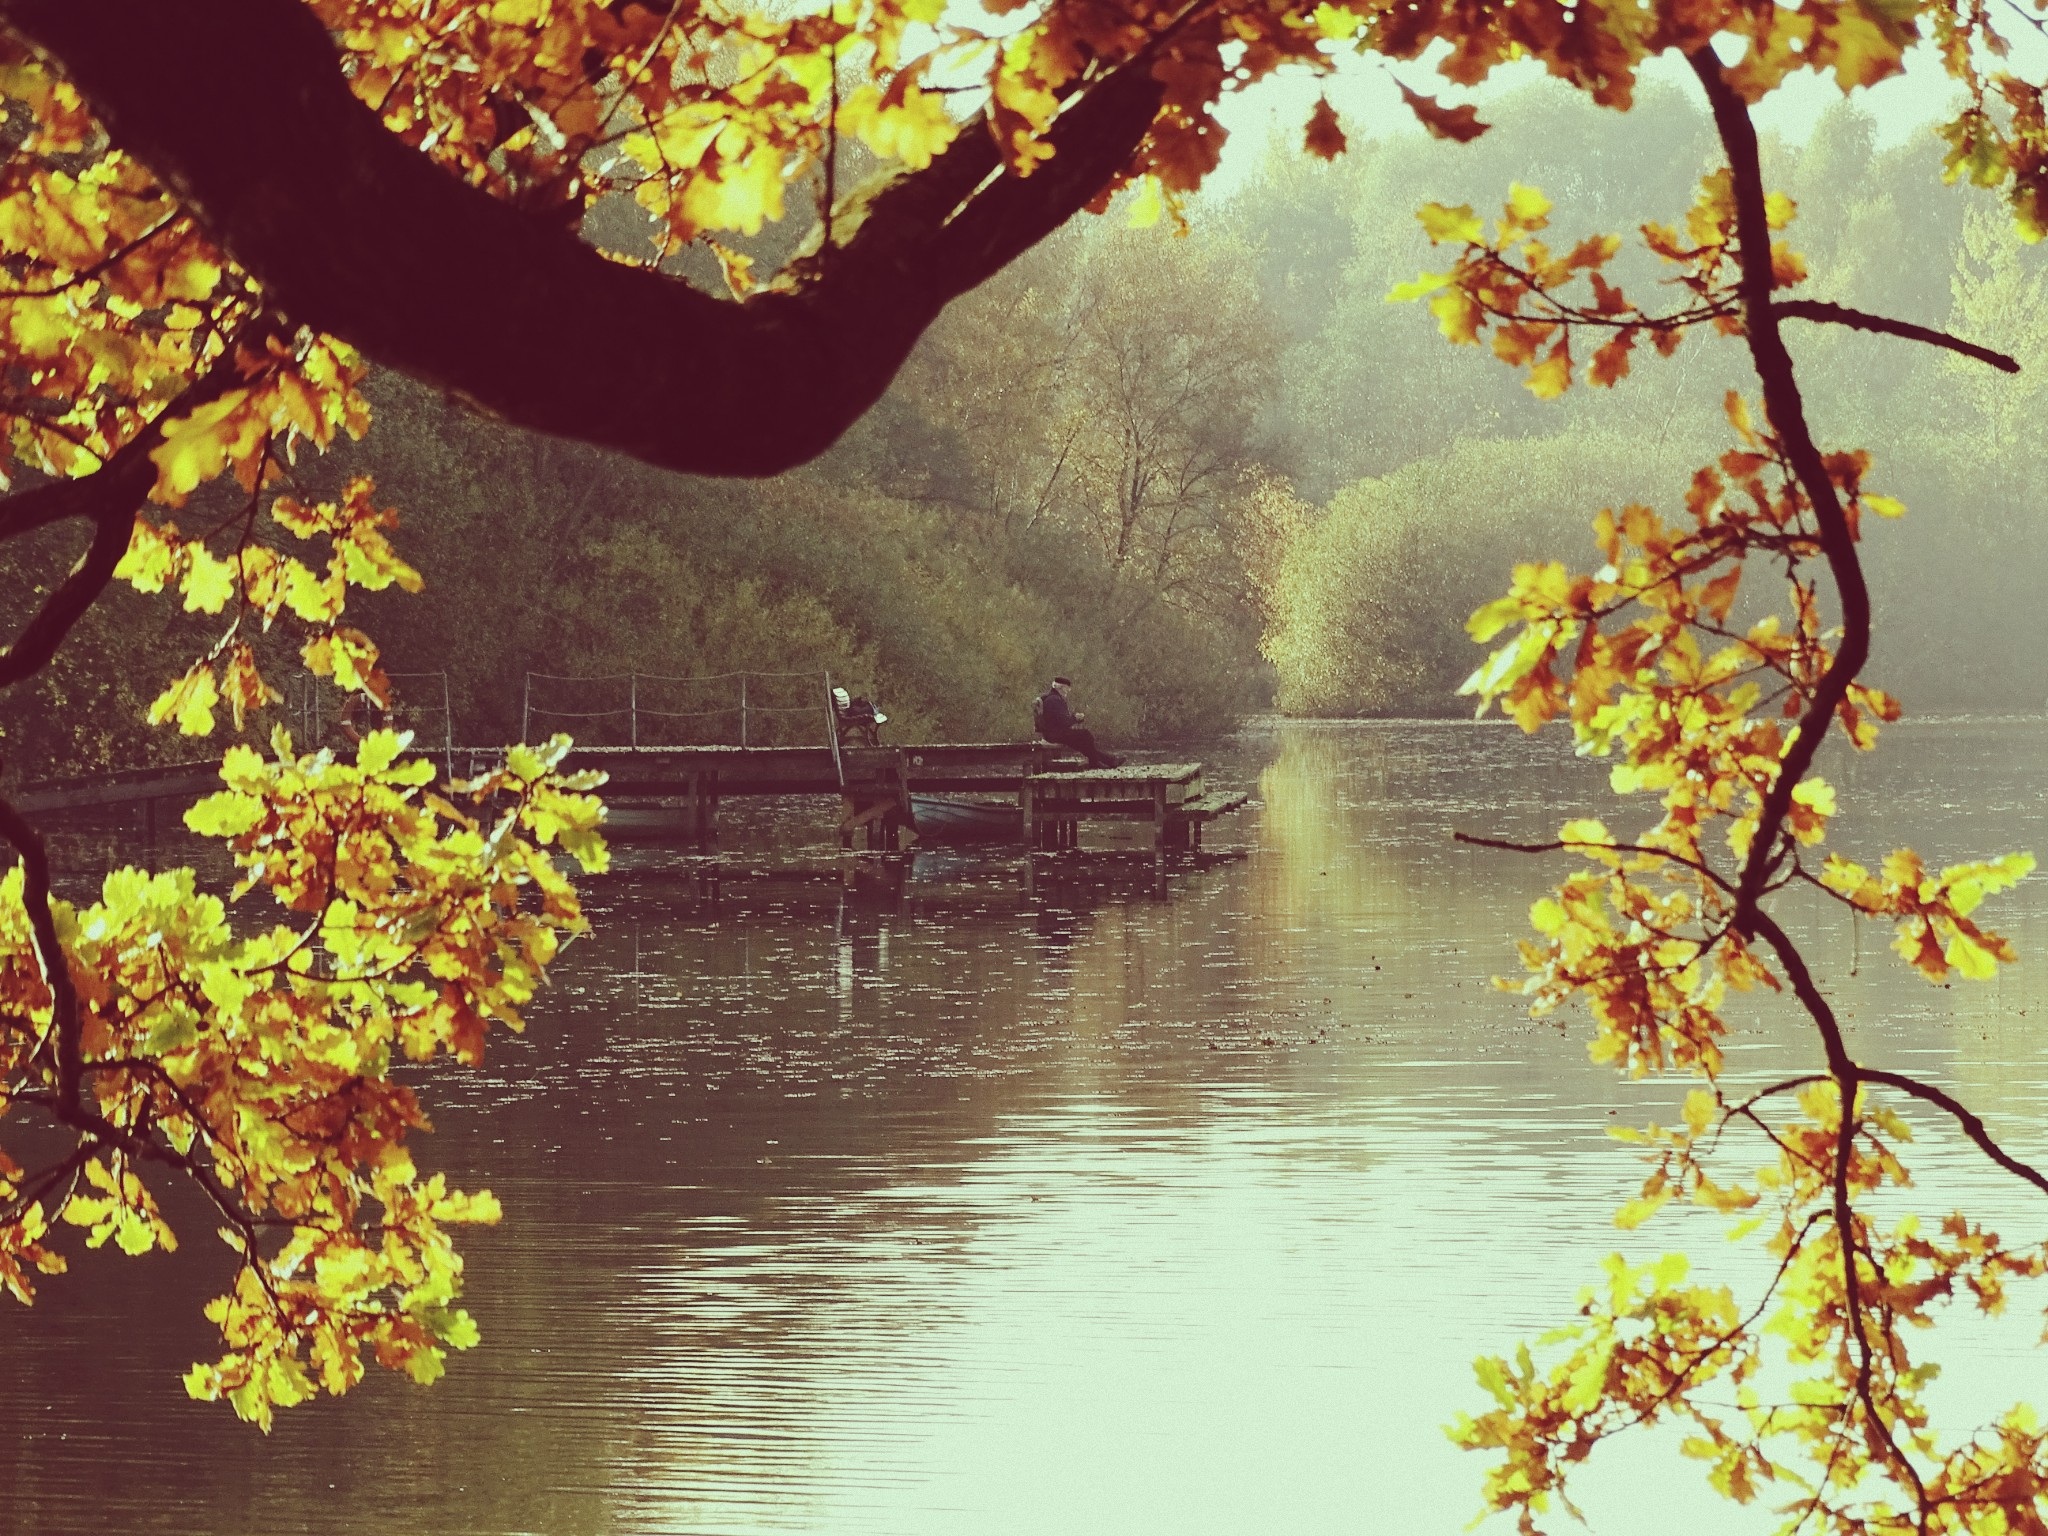
tree, nature, branch, blossom, plant, sunlight, morning, leaf, flower, lake, web, reflection, autumn, botany, flora, season, cherry blossom, time of year, woody plant